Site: brandenburg
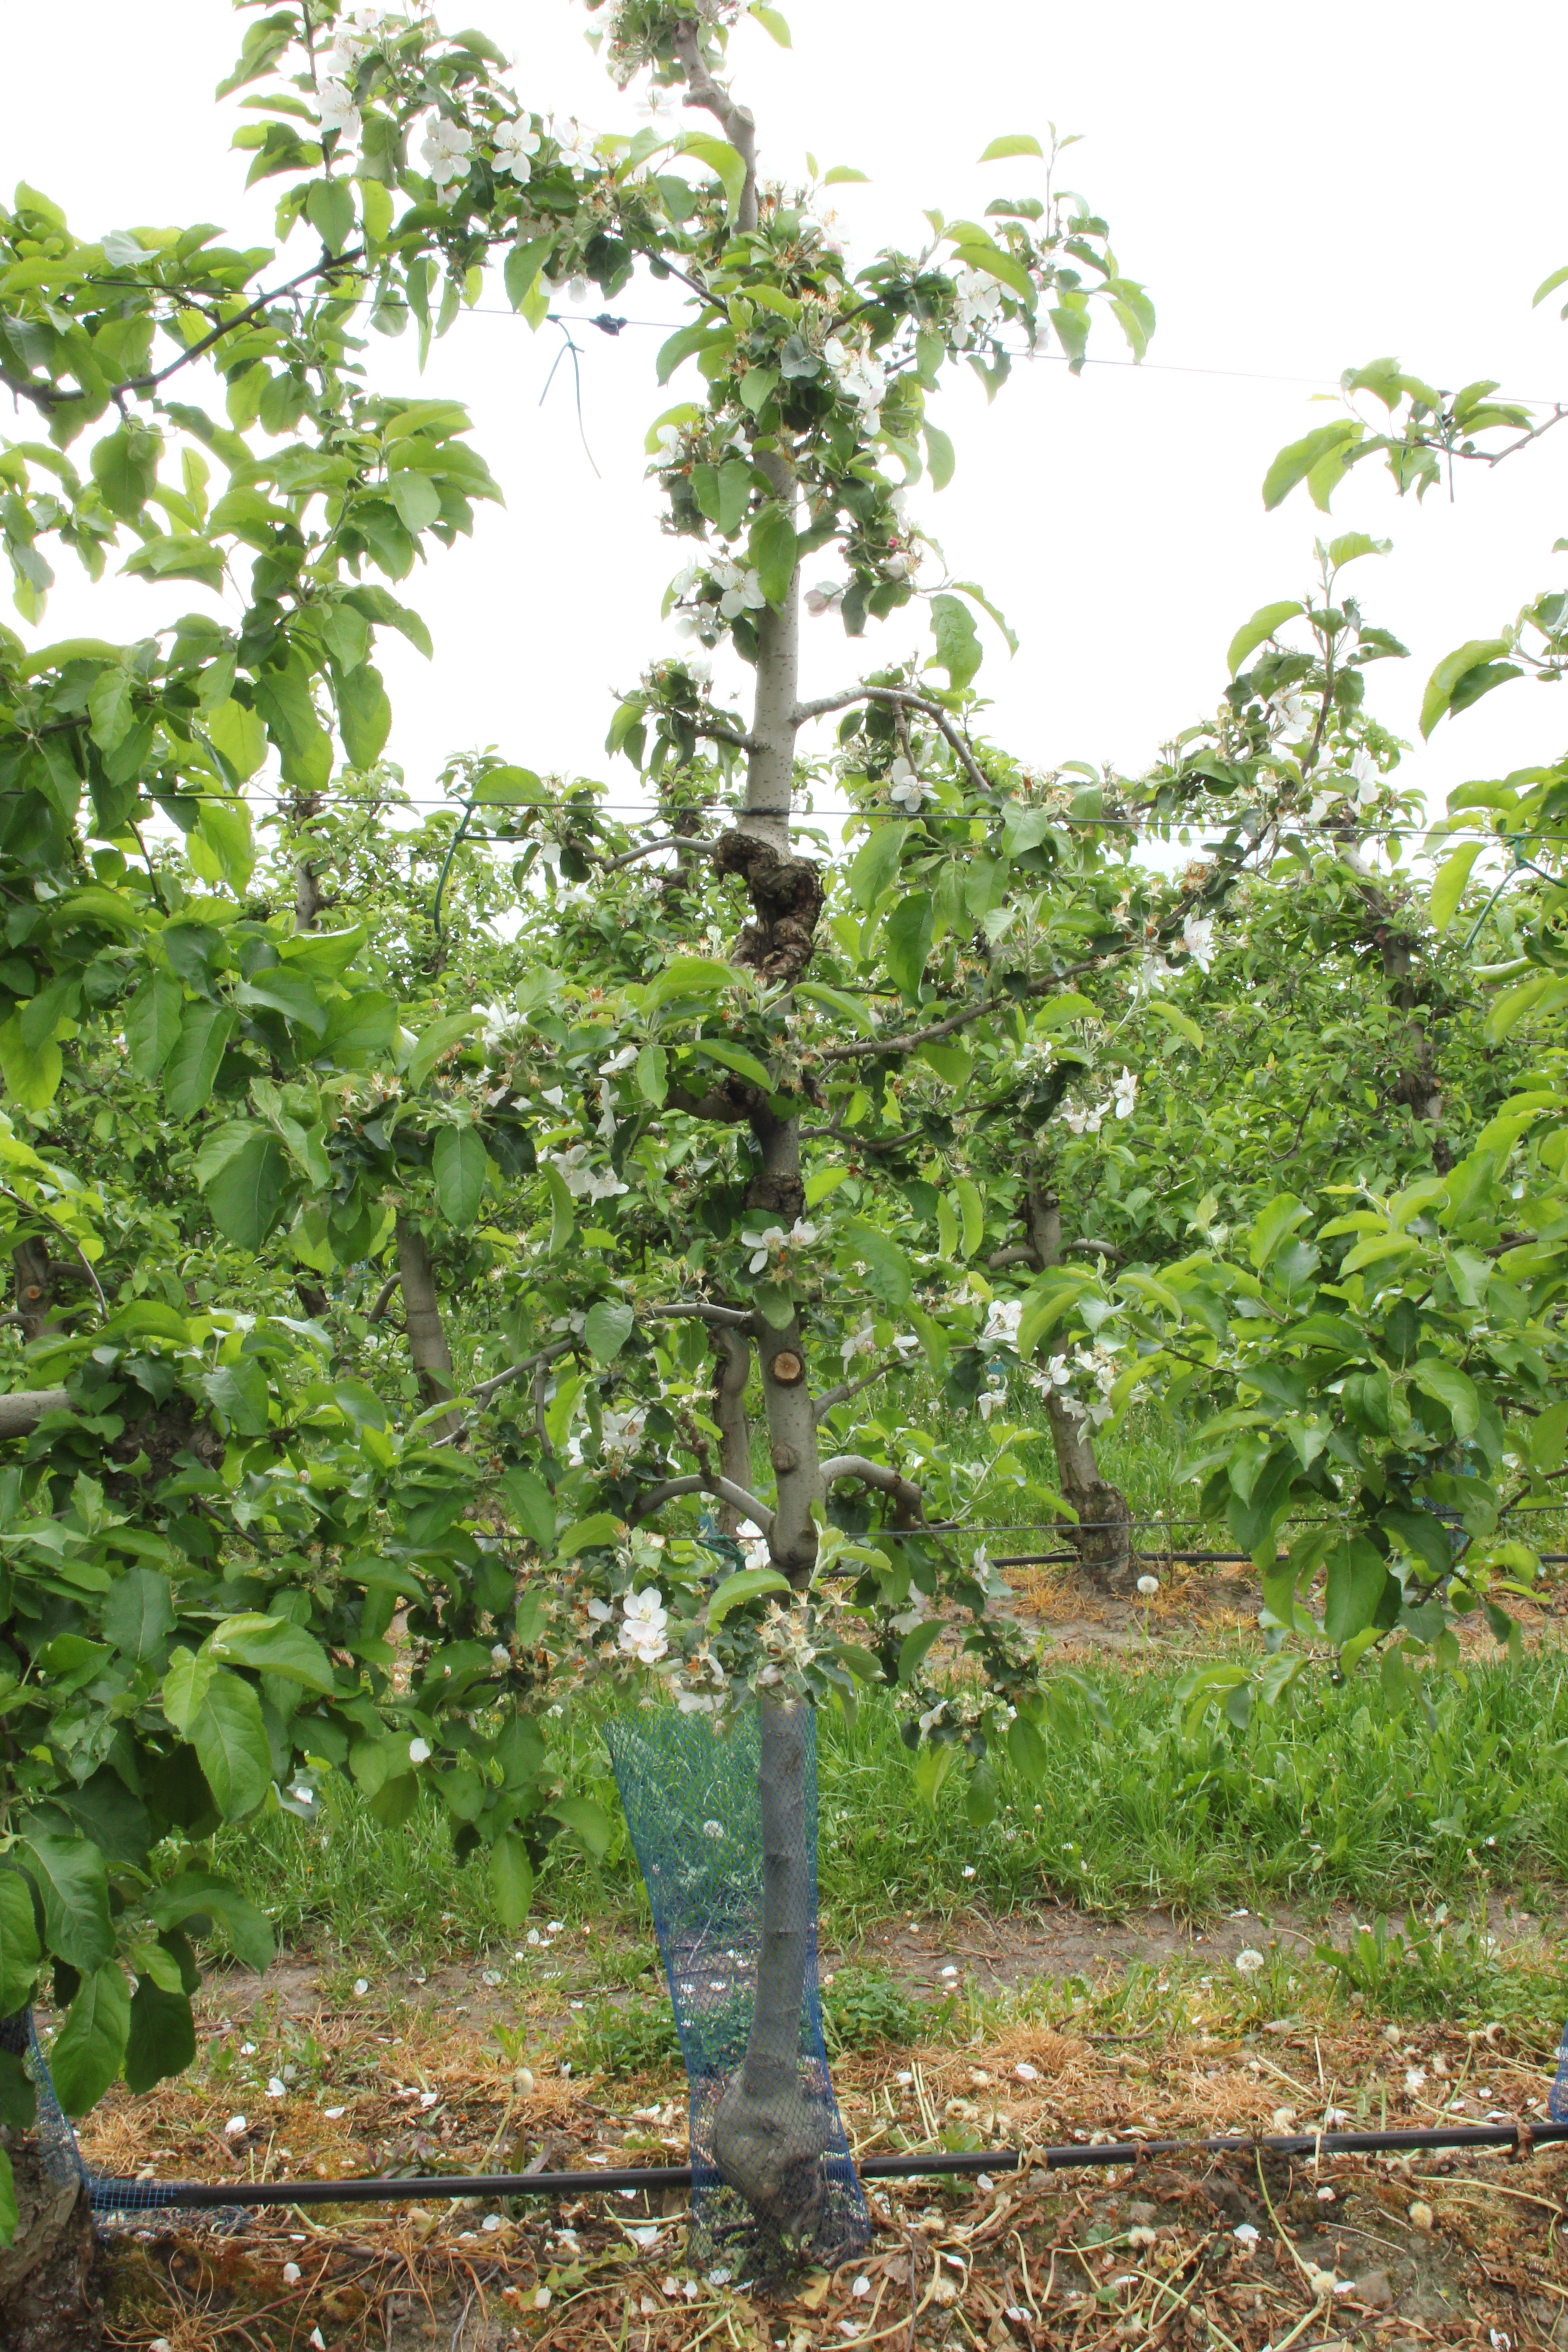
Growth stage (BBCH 67): Flowering